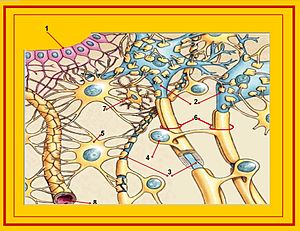
Astrocyt
Principtegning for astrocytterne (nr. 5) dannende et netværk i nervevævet. Bemærk astrocytudløberne som omkranser kapillærene (nr. 8) og de ranvierske indsnøringer på nervecelleaksonerne (nr. 3), nervecellelegemerne (nr. 2) og ependymet (nr. 1)
Astrocytter er en gliacelletype i centralnervesystemet, karakteriseret ved sine mange cellulære udløbere, som giver denne et stjerneformet udseende. Astrocytterne udgør 20-50% af volumen i de forskellige hjerneregioner, hvilket gør denne til den mest talrige celle i centralnervesystemet.